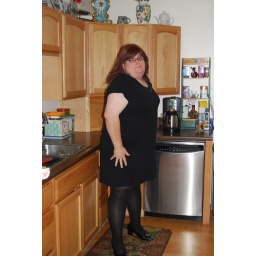
Julieann in her little black dress